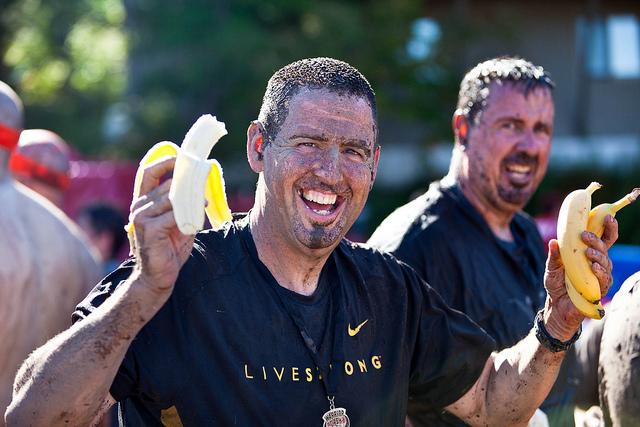
A man is filthy, holding bananas, while posing for the camera.